The Frank Sinatra Show (1950 TV series)

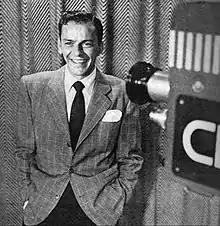
Sinatra on the set in 1950.

The Frank Sinatra Show (also known as Bulova Watch Time) is an American television musical variety series hosted by Frank Sinatra from October 7, 1950, to April 1, 1952. The series aired on CBS on Saturdays the first season and on Tuesdays for the second year. As with many variety shows of the time, the show was broadcast live and was recorded via kinescope. Some episodes were 30 minutes long while others lasted for 60 minutes. At least one episode aired in a 45-minute time-slot.